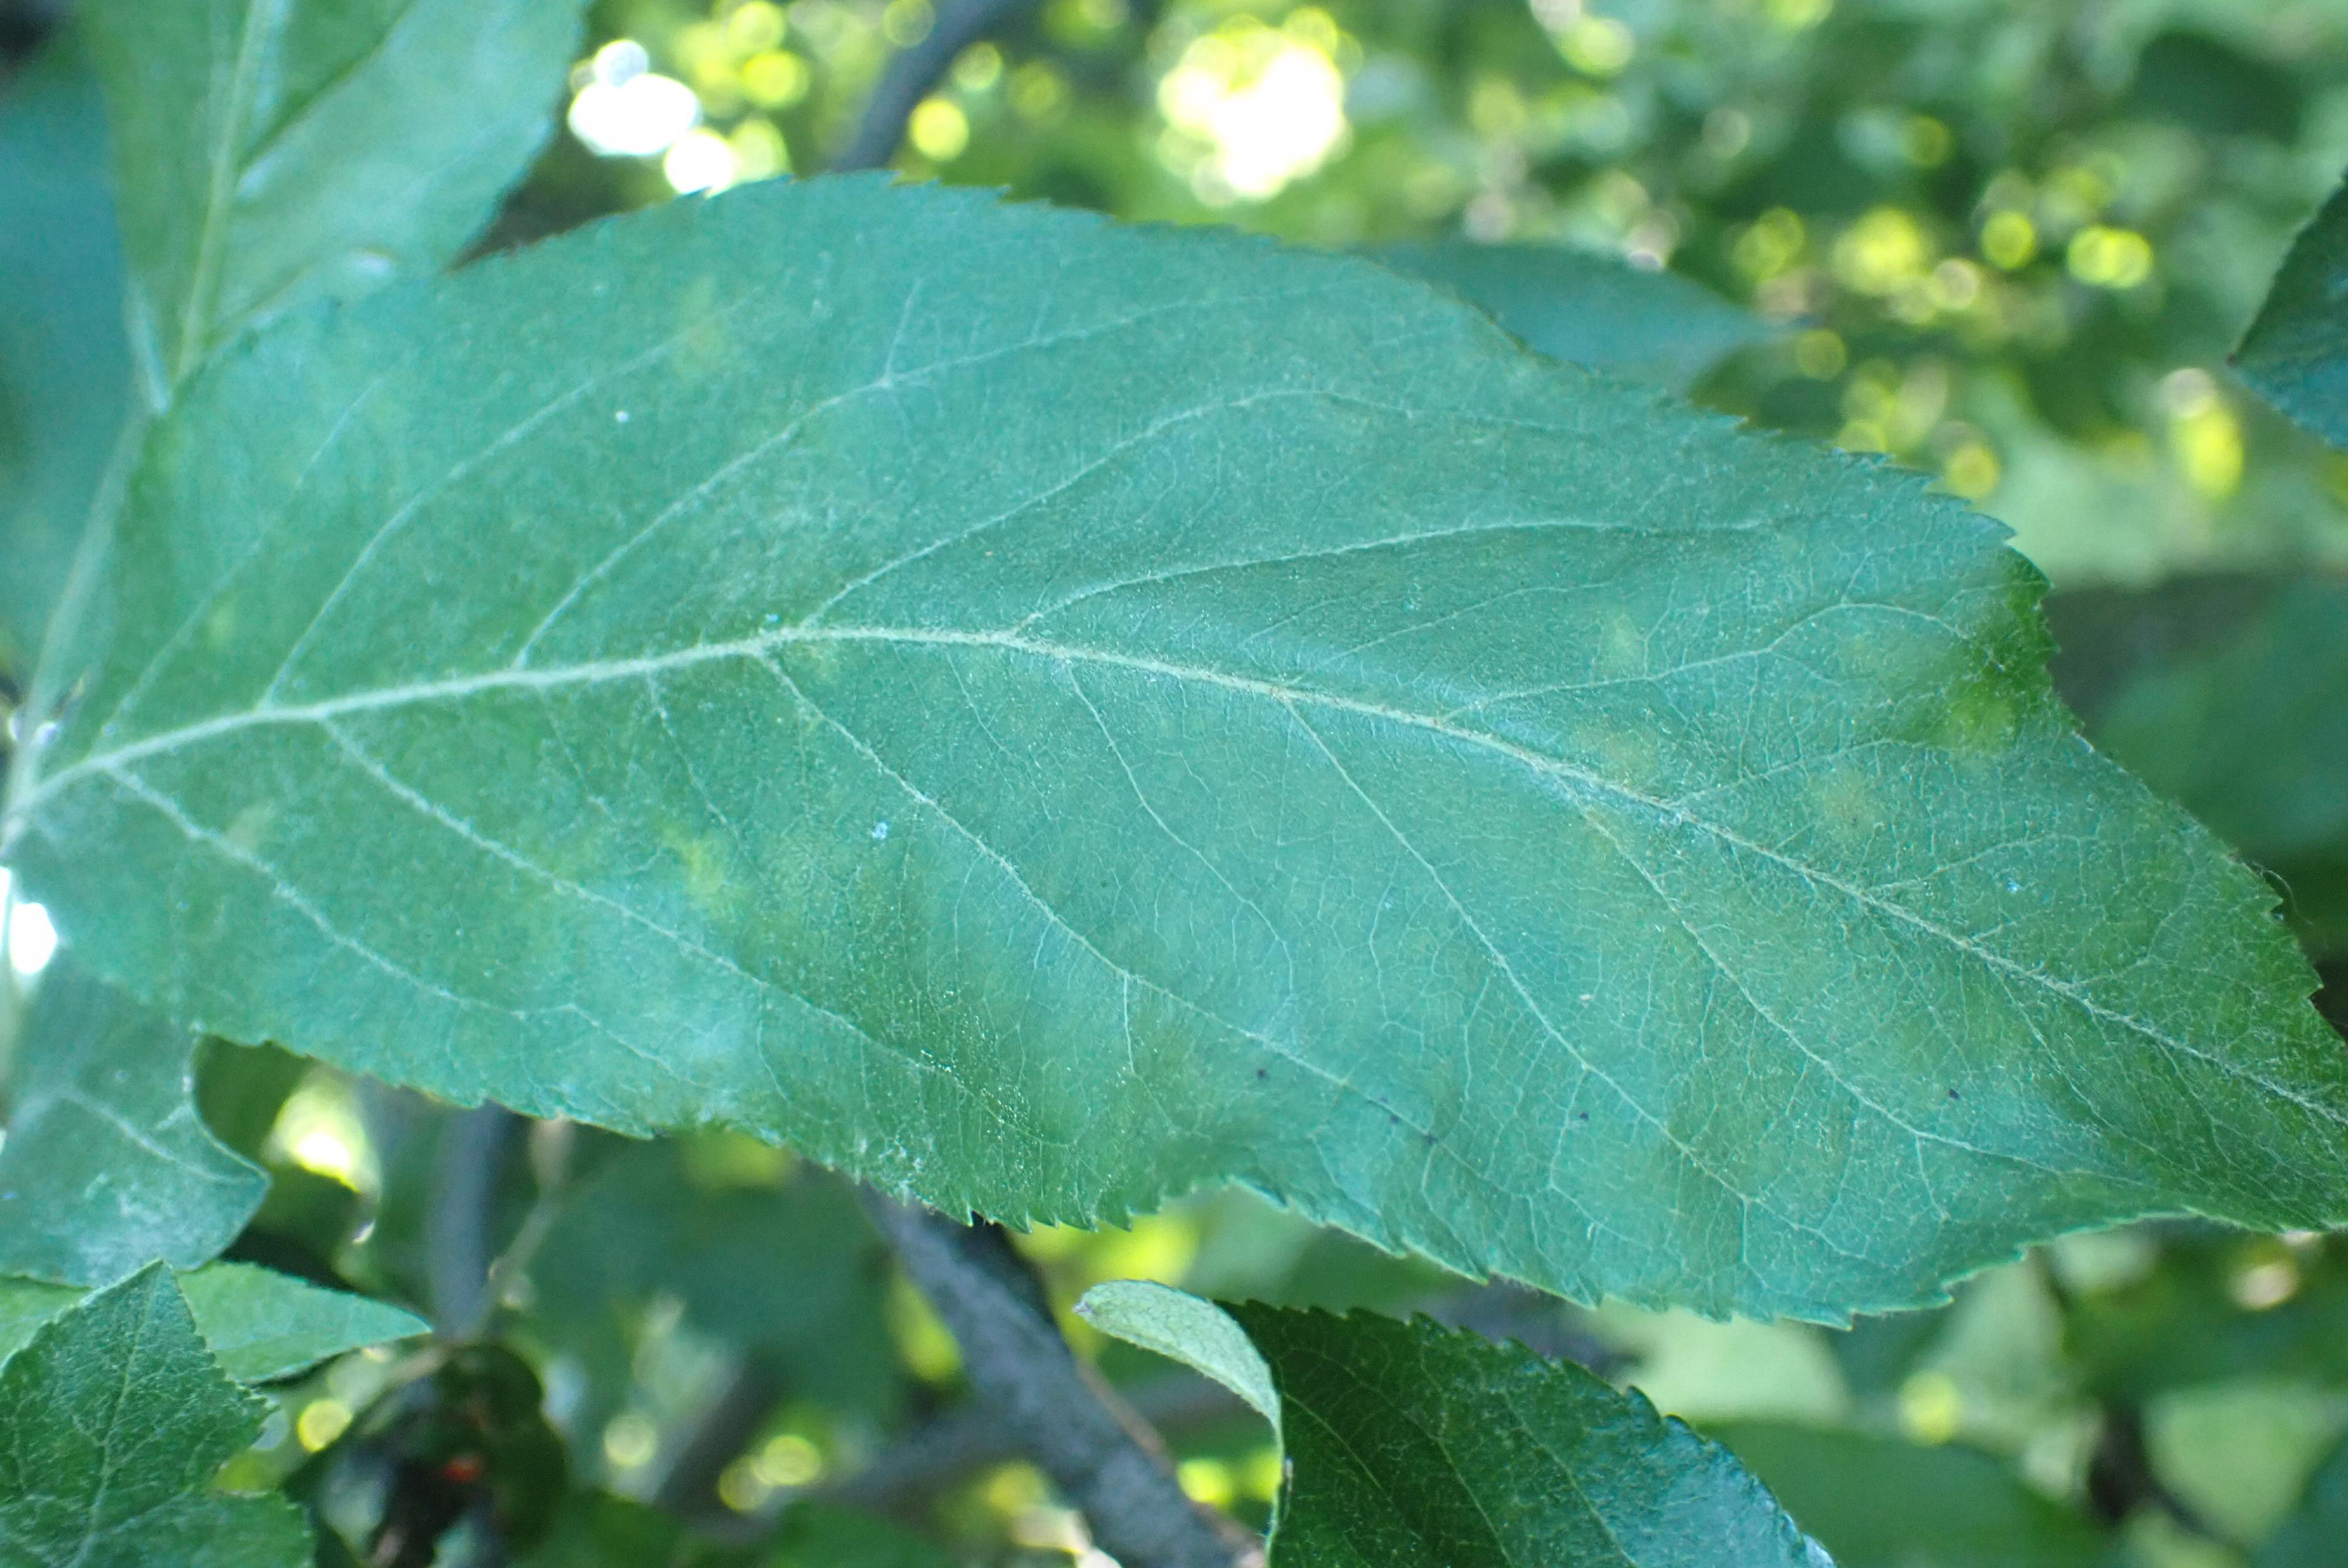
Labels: scab